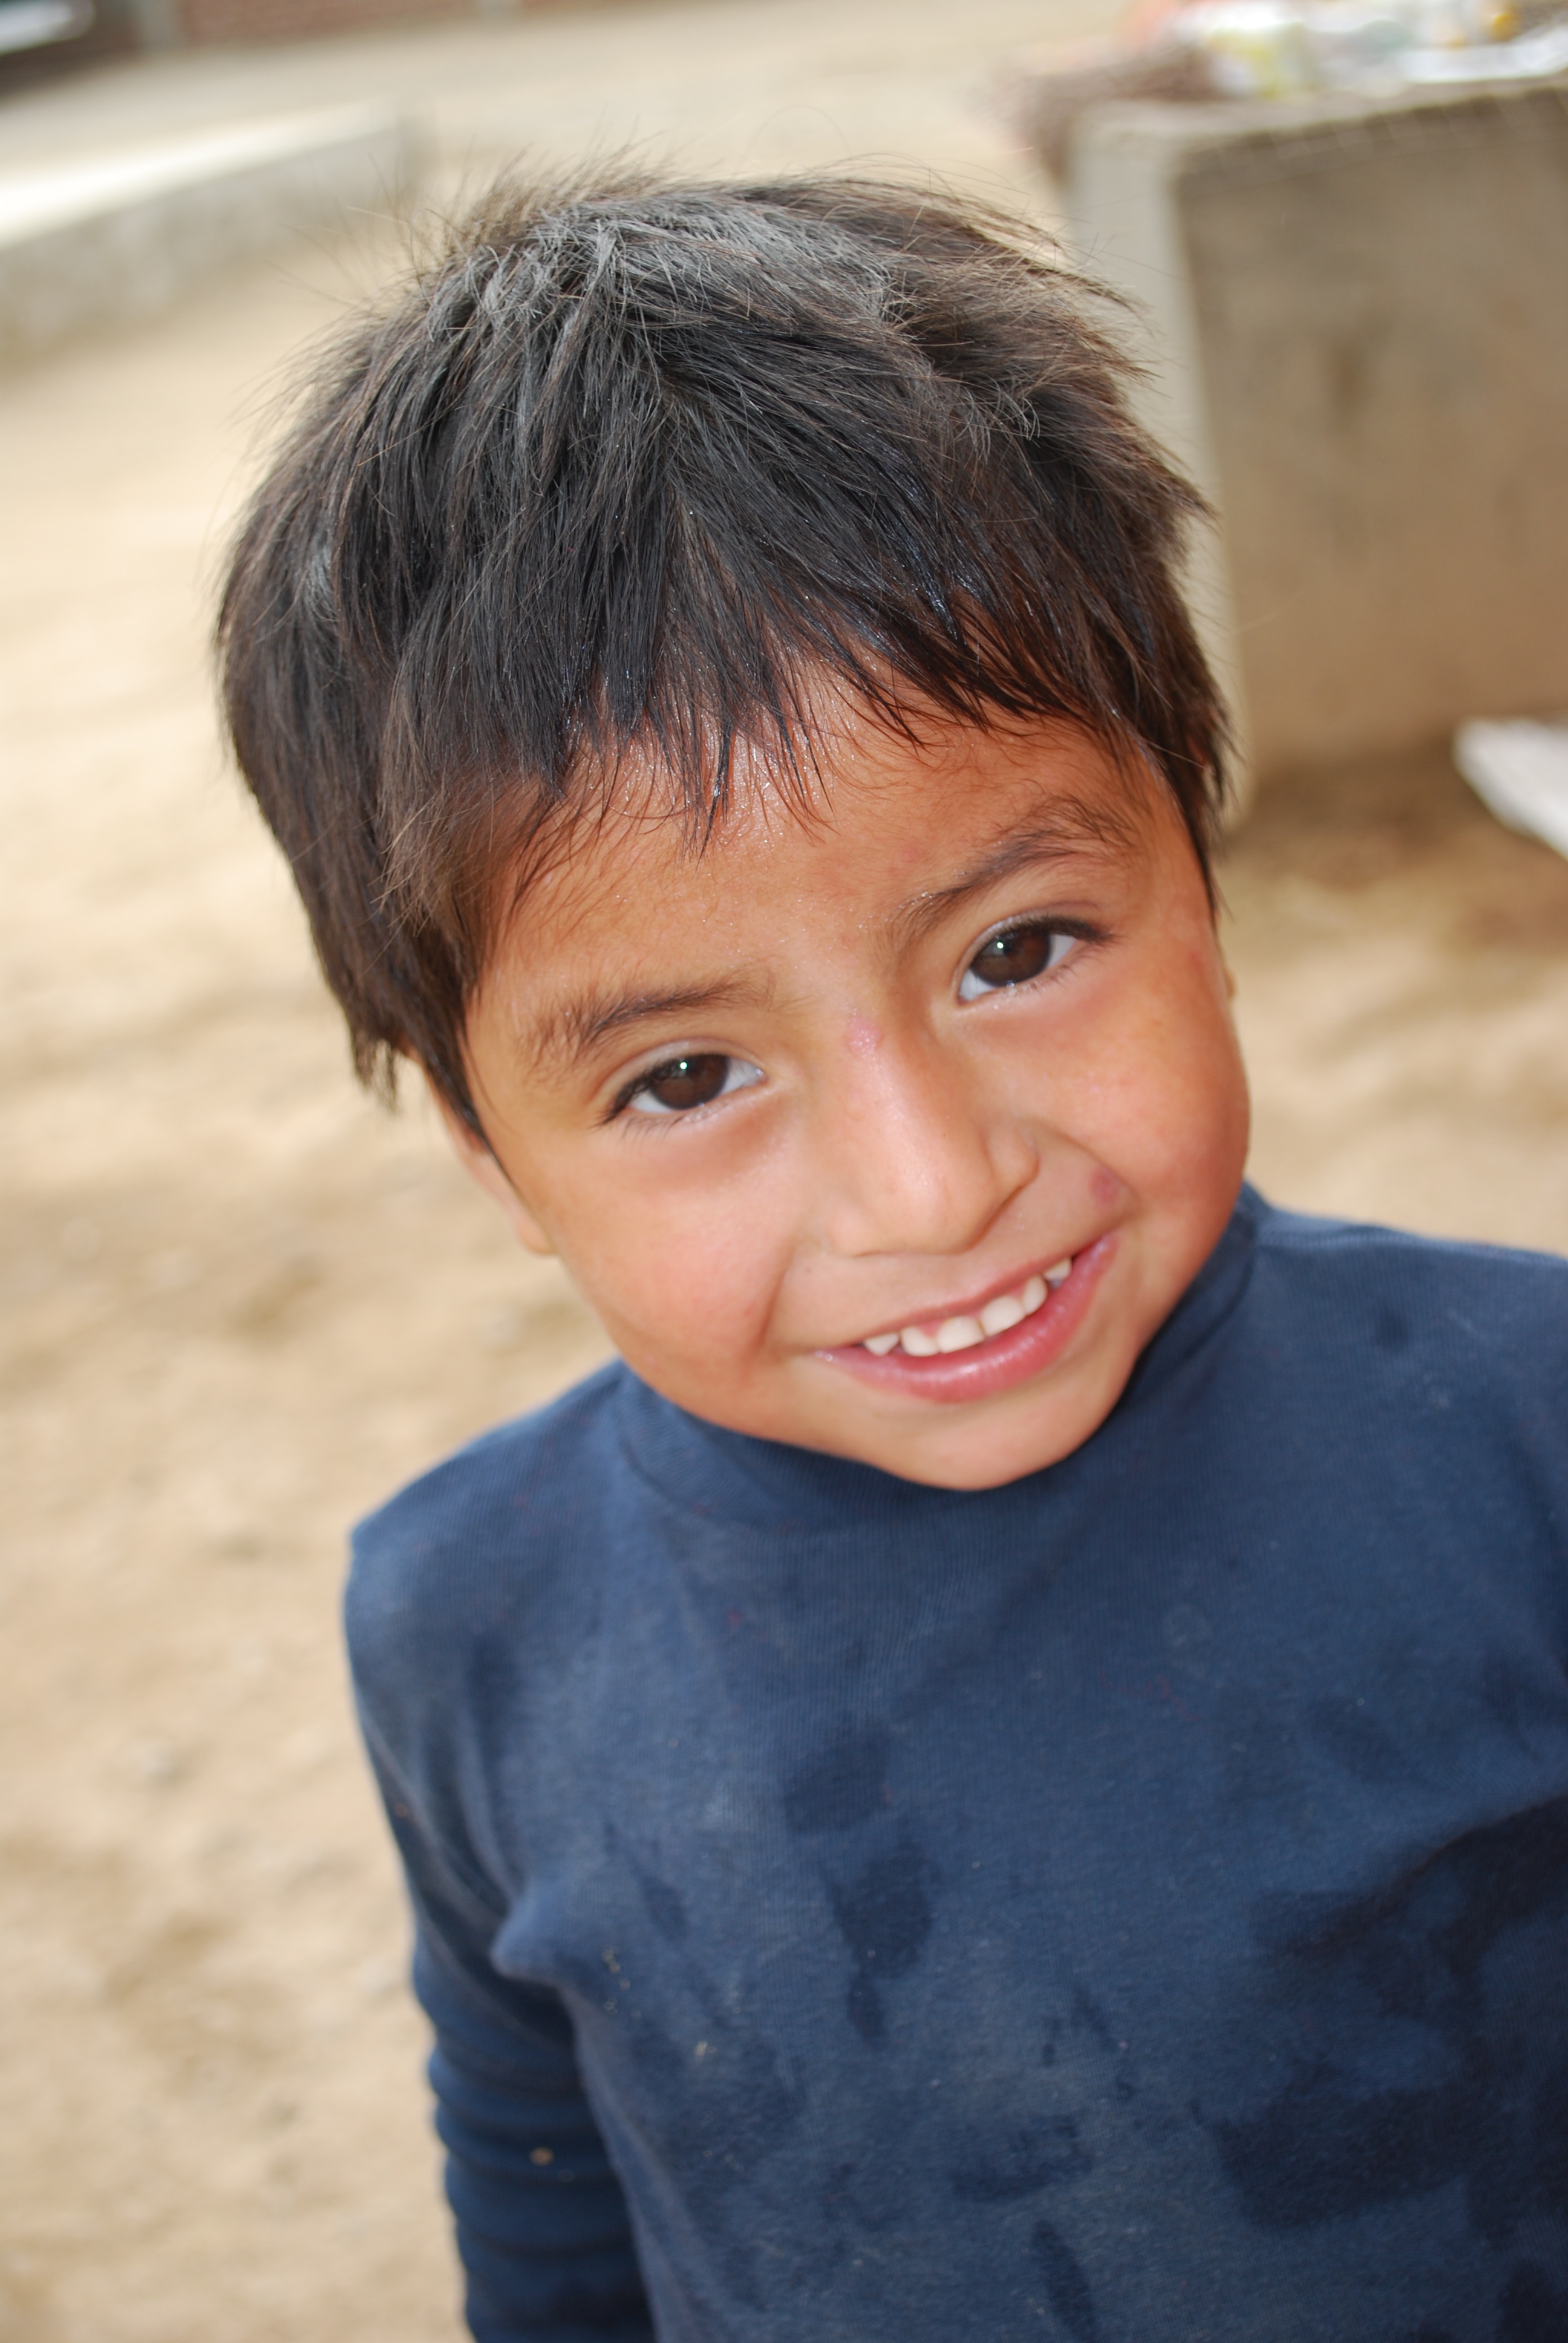
man, person, people, hair, boy, male, guy, portrait, child, blue, facial expression, hairstyle, smile, peru, close up, face, children, toddler, eye, head, ball, skin, portrait photography, new steps, ngo